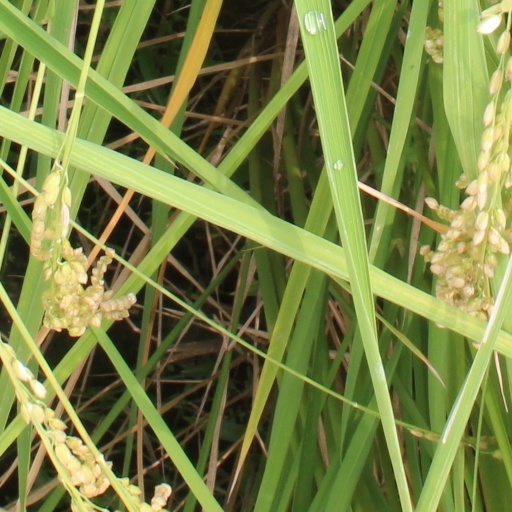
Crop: rice